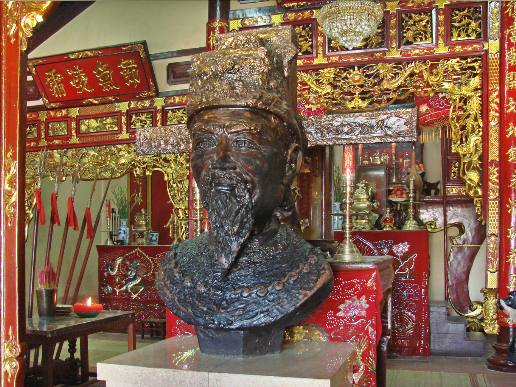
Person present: No